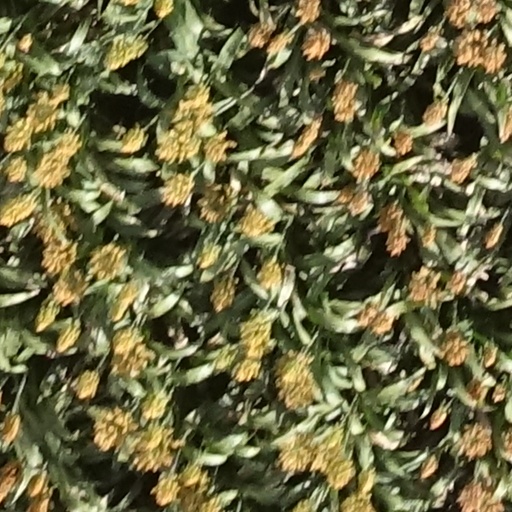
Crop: sorghum